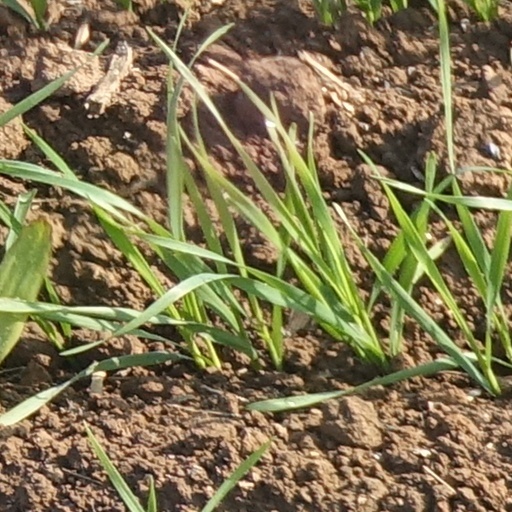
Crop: wheat